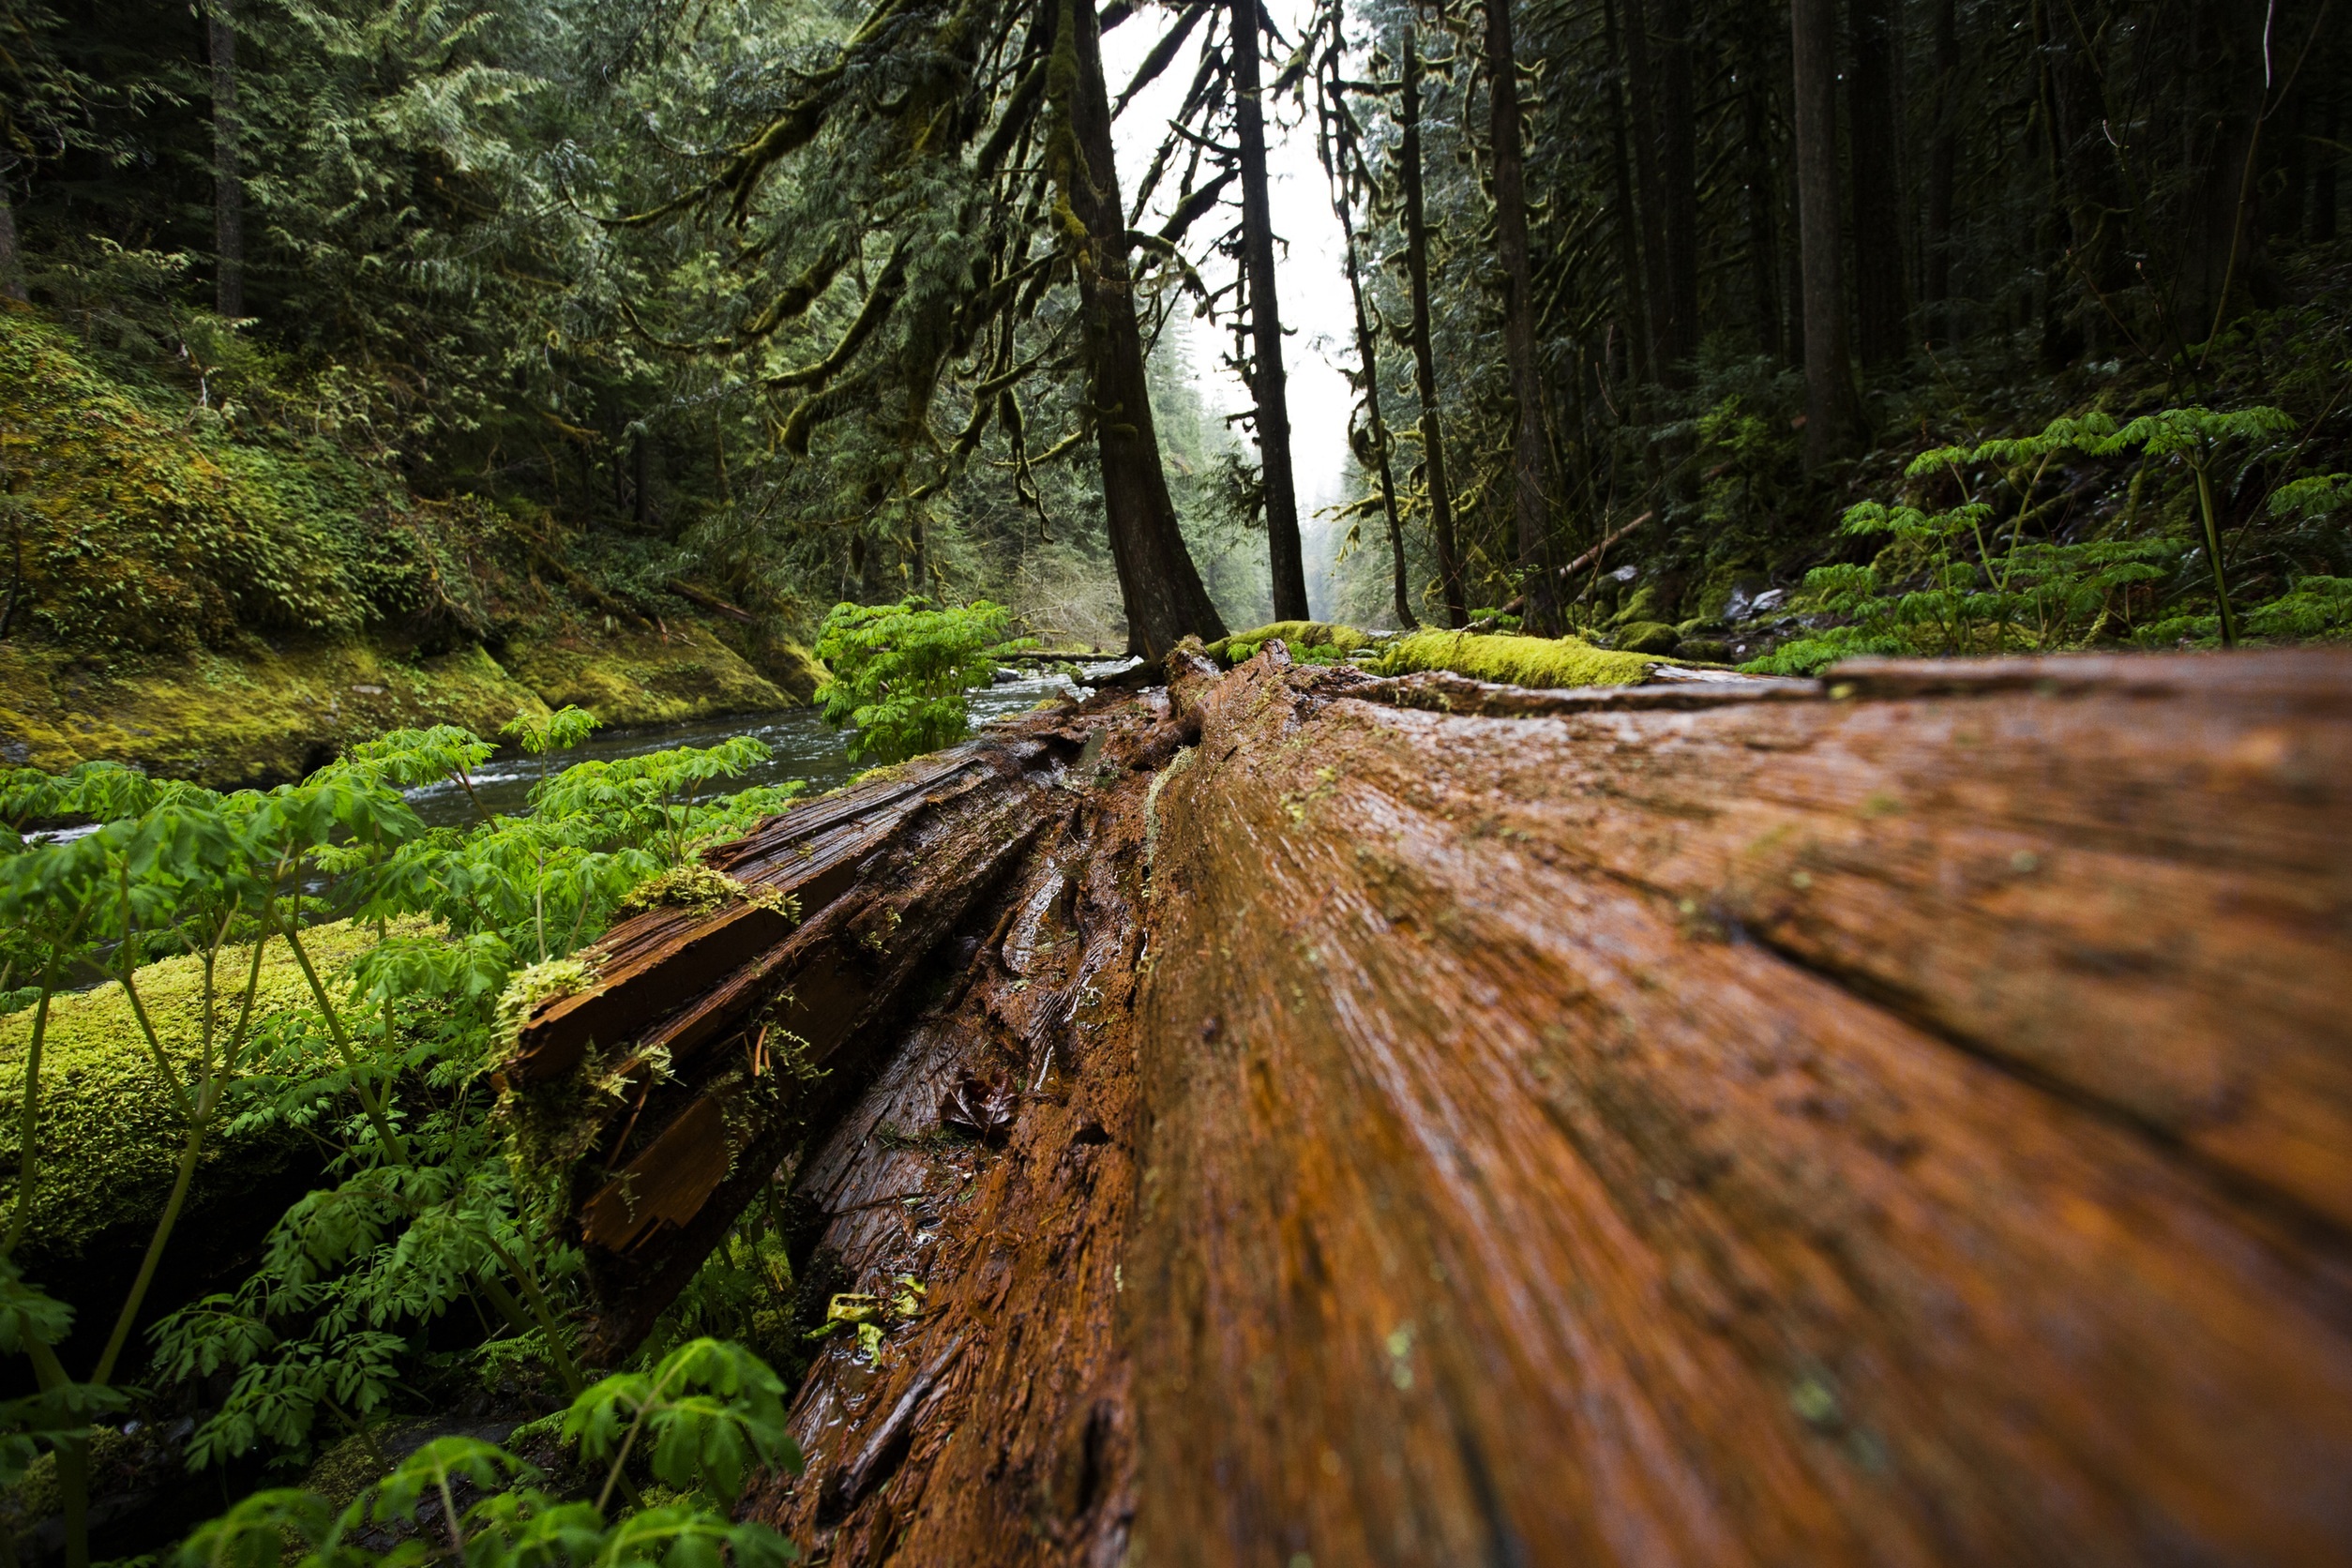
landscape, tree, nature, forest, rock, wilderness, plant, wood, trail, sunlight, leaf, stump, trunk, river, moss, stream, jungle, scenic, natural, autumn, brown, life, ecology, rainforest, rotting, fallen, woodland, habitat, ecosystem, rural area, old growth forest, natural environment, geographical feature, woody plant